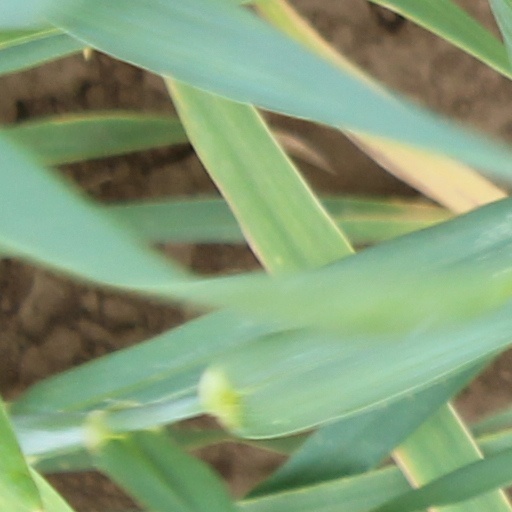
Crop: wheat